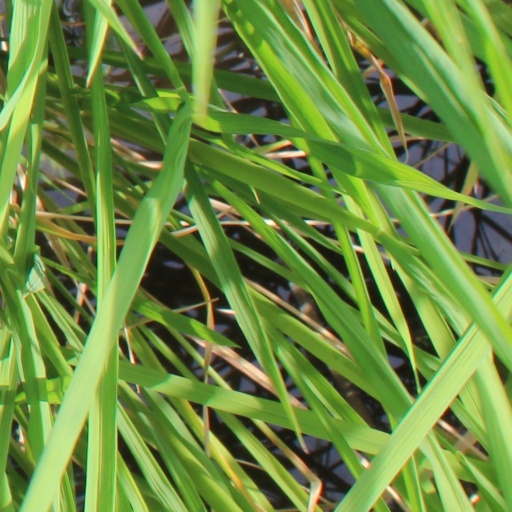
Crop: rice